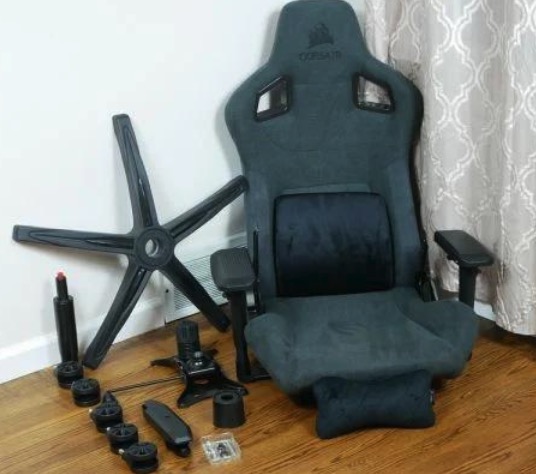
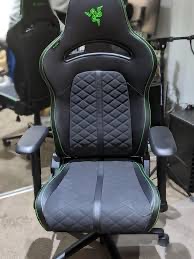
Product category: items_chair
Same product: no